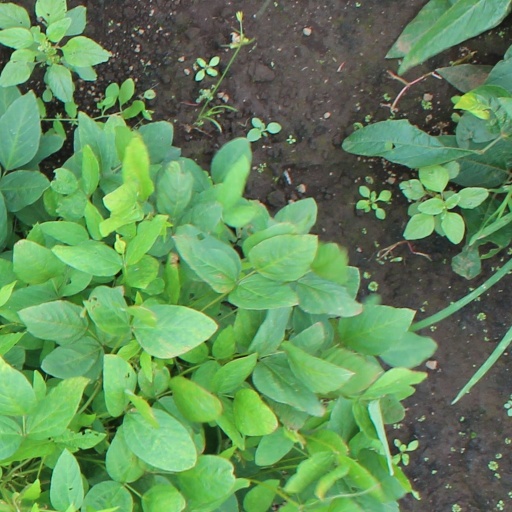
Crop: soybean